Frank Beard (musician)

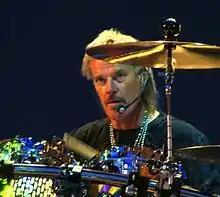
Beard in 2008

Frank Lee Beard (born June 11, 1949) is an American drummer best known as the long-time drummer of the rock band ZZ Top.